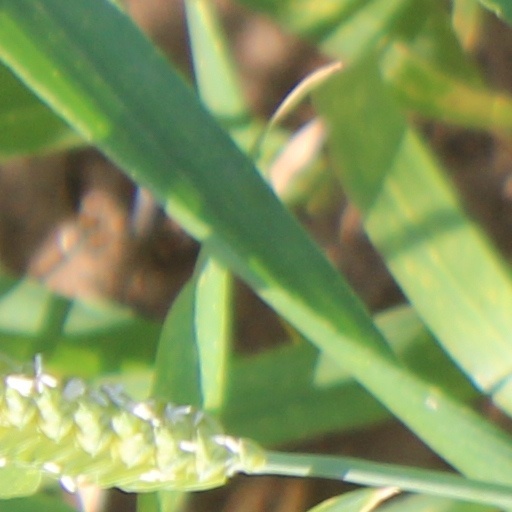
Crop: wheat